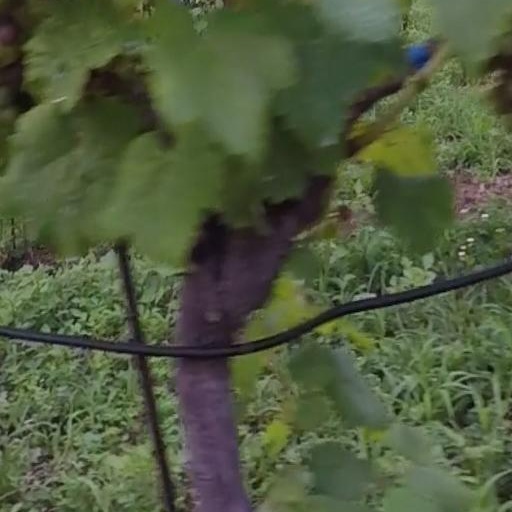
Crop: grape